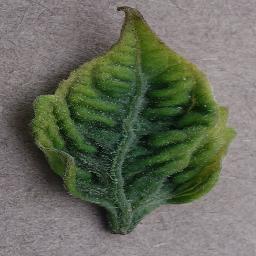
Label: Tomato___Tomato_Yellow_Leaf_Curl_Virus